Luigi Bassi (clarinetist)

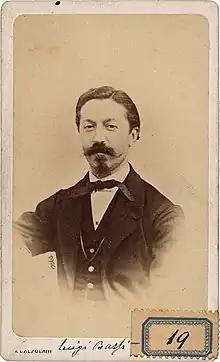

Luigi Bassi (1833–1871) was an Italian composer and clarinetist.